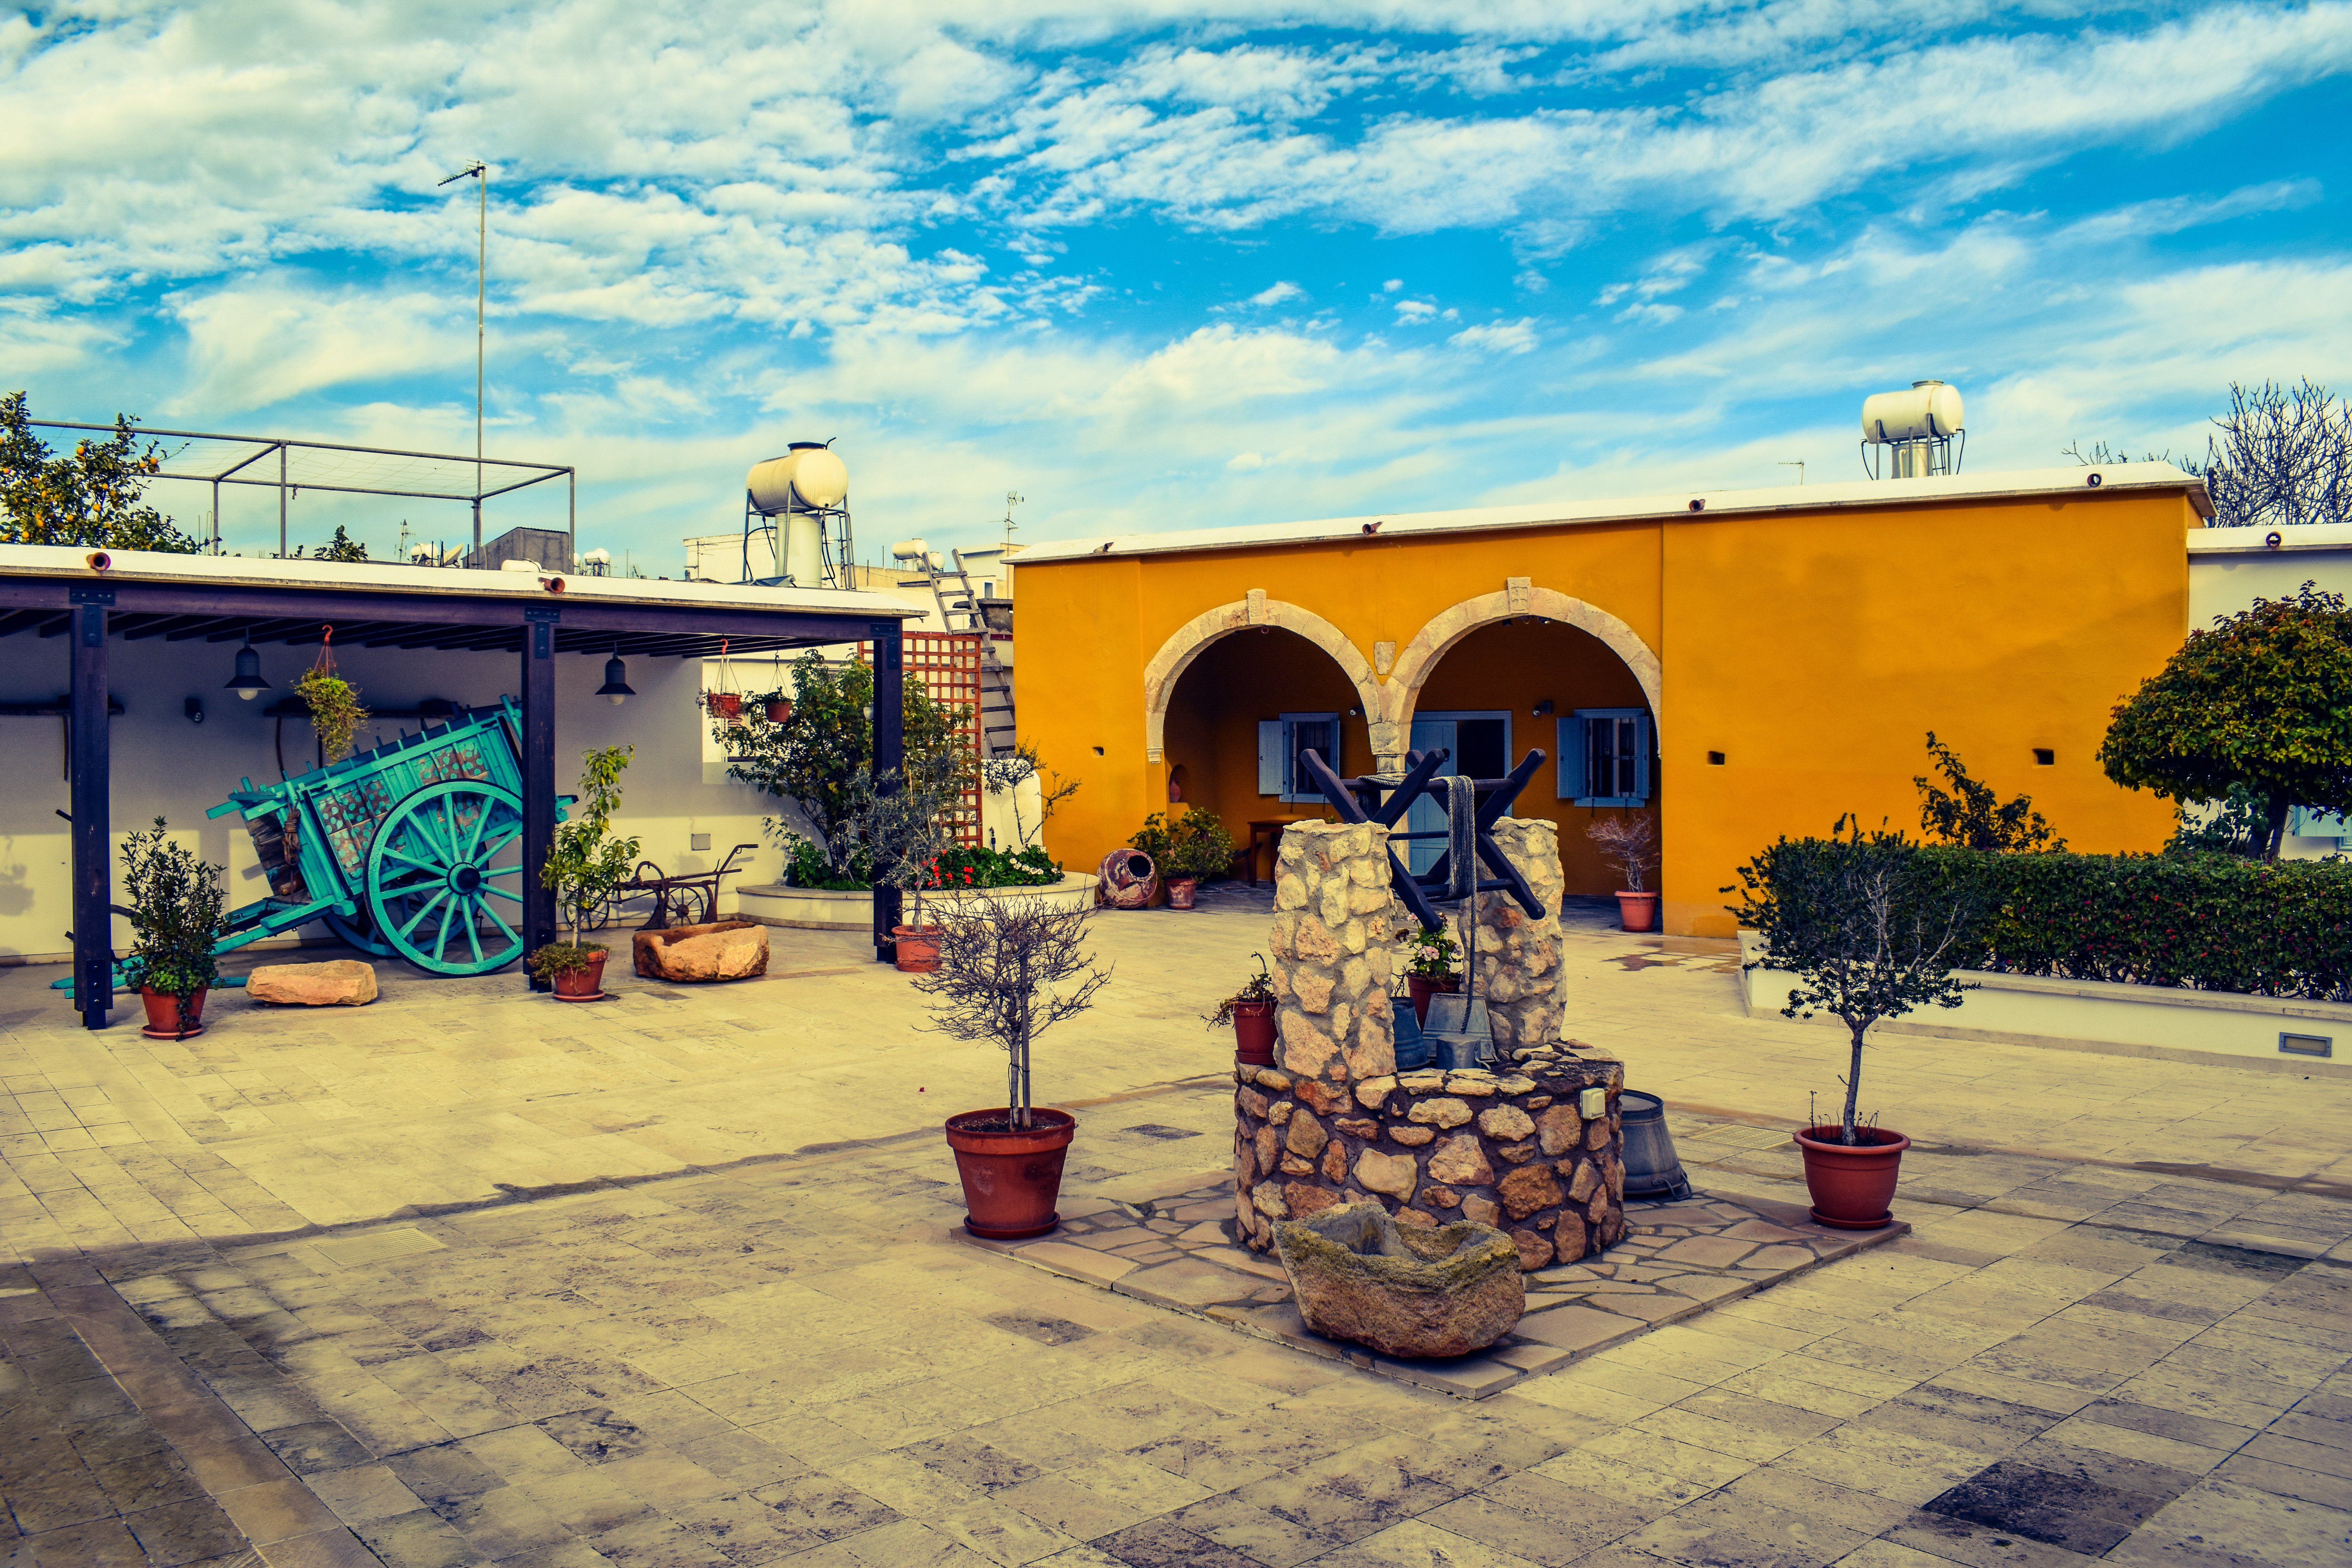
landscape, tree, architecture, sky, road, house, town, wall, recreation, village, plaza, landmark, facade, blue, exterior, tourism, leisure, street art, old house, mural, culture, town square, tradition, traditional, cyprus, hacienda, neighbourhood, paralimni, outdoor structure